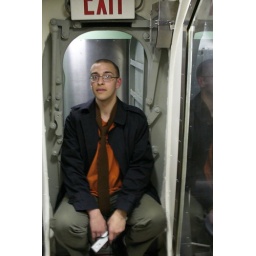
Paul sitting in water tight hatch on USS Nautilus